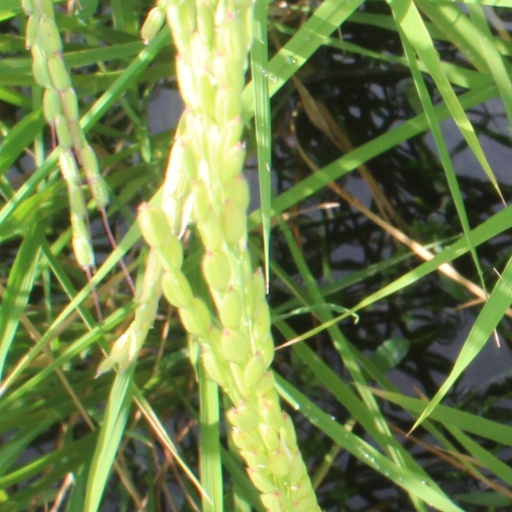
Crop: rice